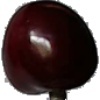
Label: Cherry 1